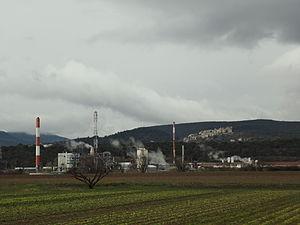
Montfort est une commune française, située dans le département des Alpes-de-Haute-Provence en région Provence-Alpes-Côte d'Azur. Le nom des habitants de Montfort est Montfortains.